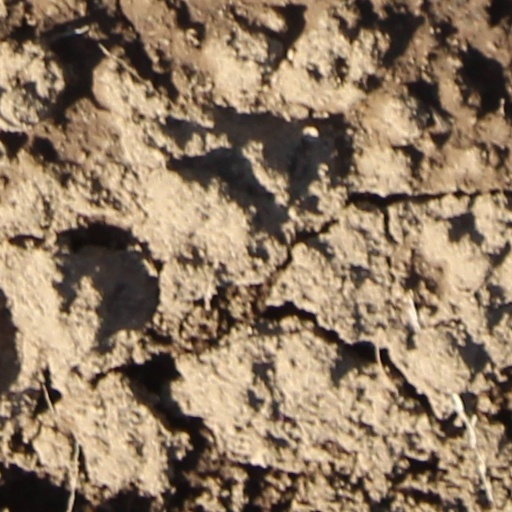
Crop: wheat